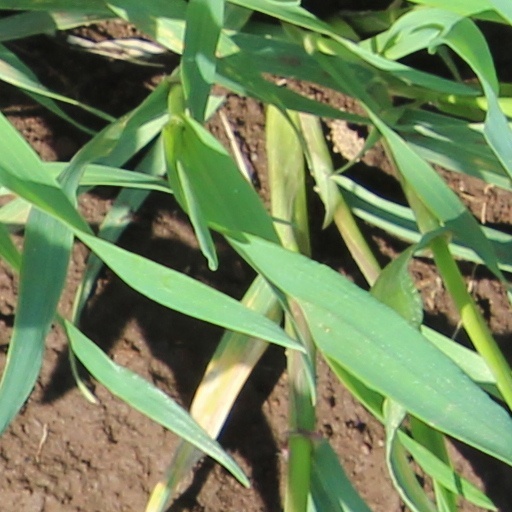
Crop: wheat